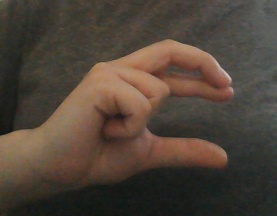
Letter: thal